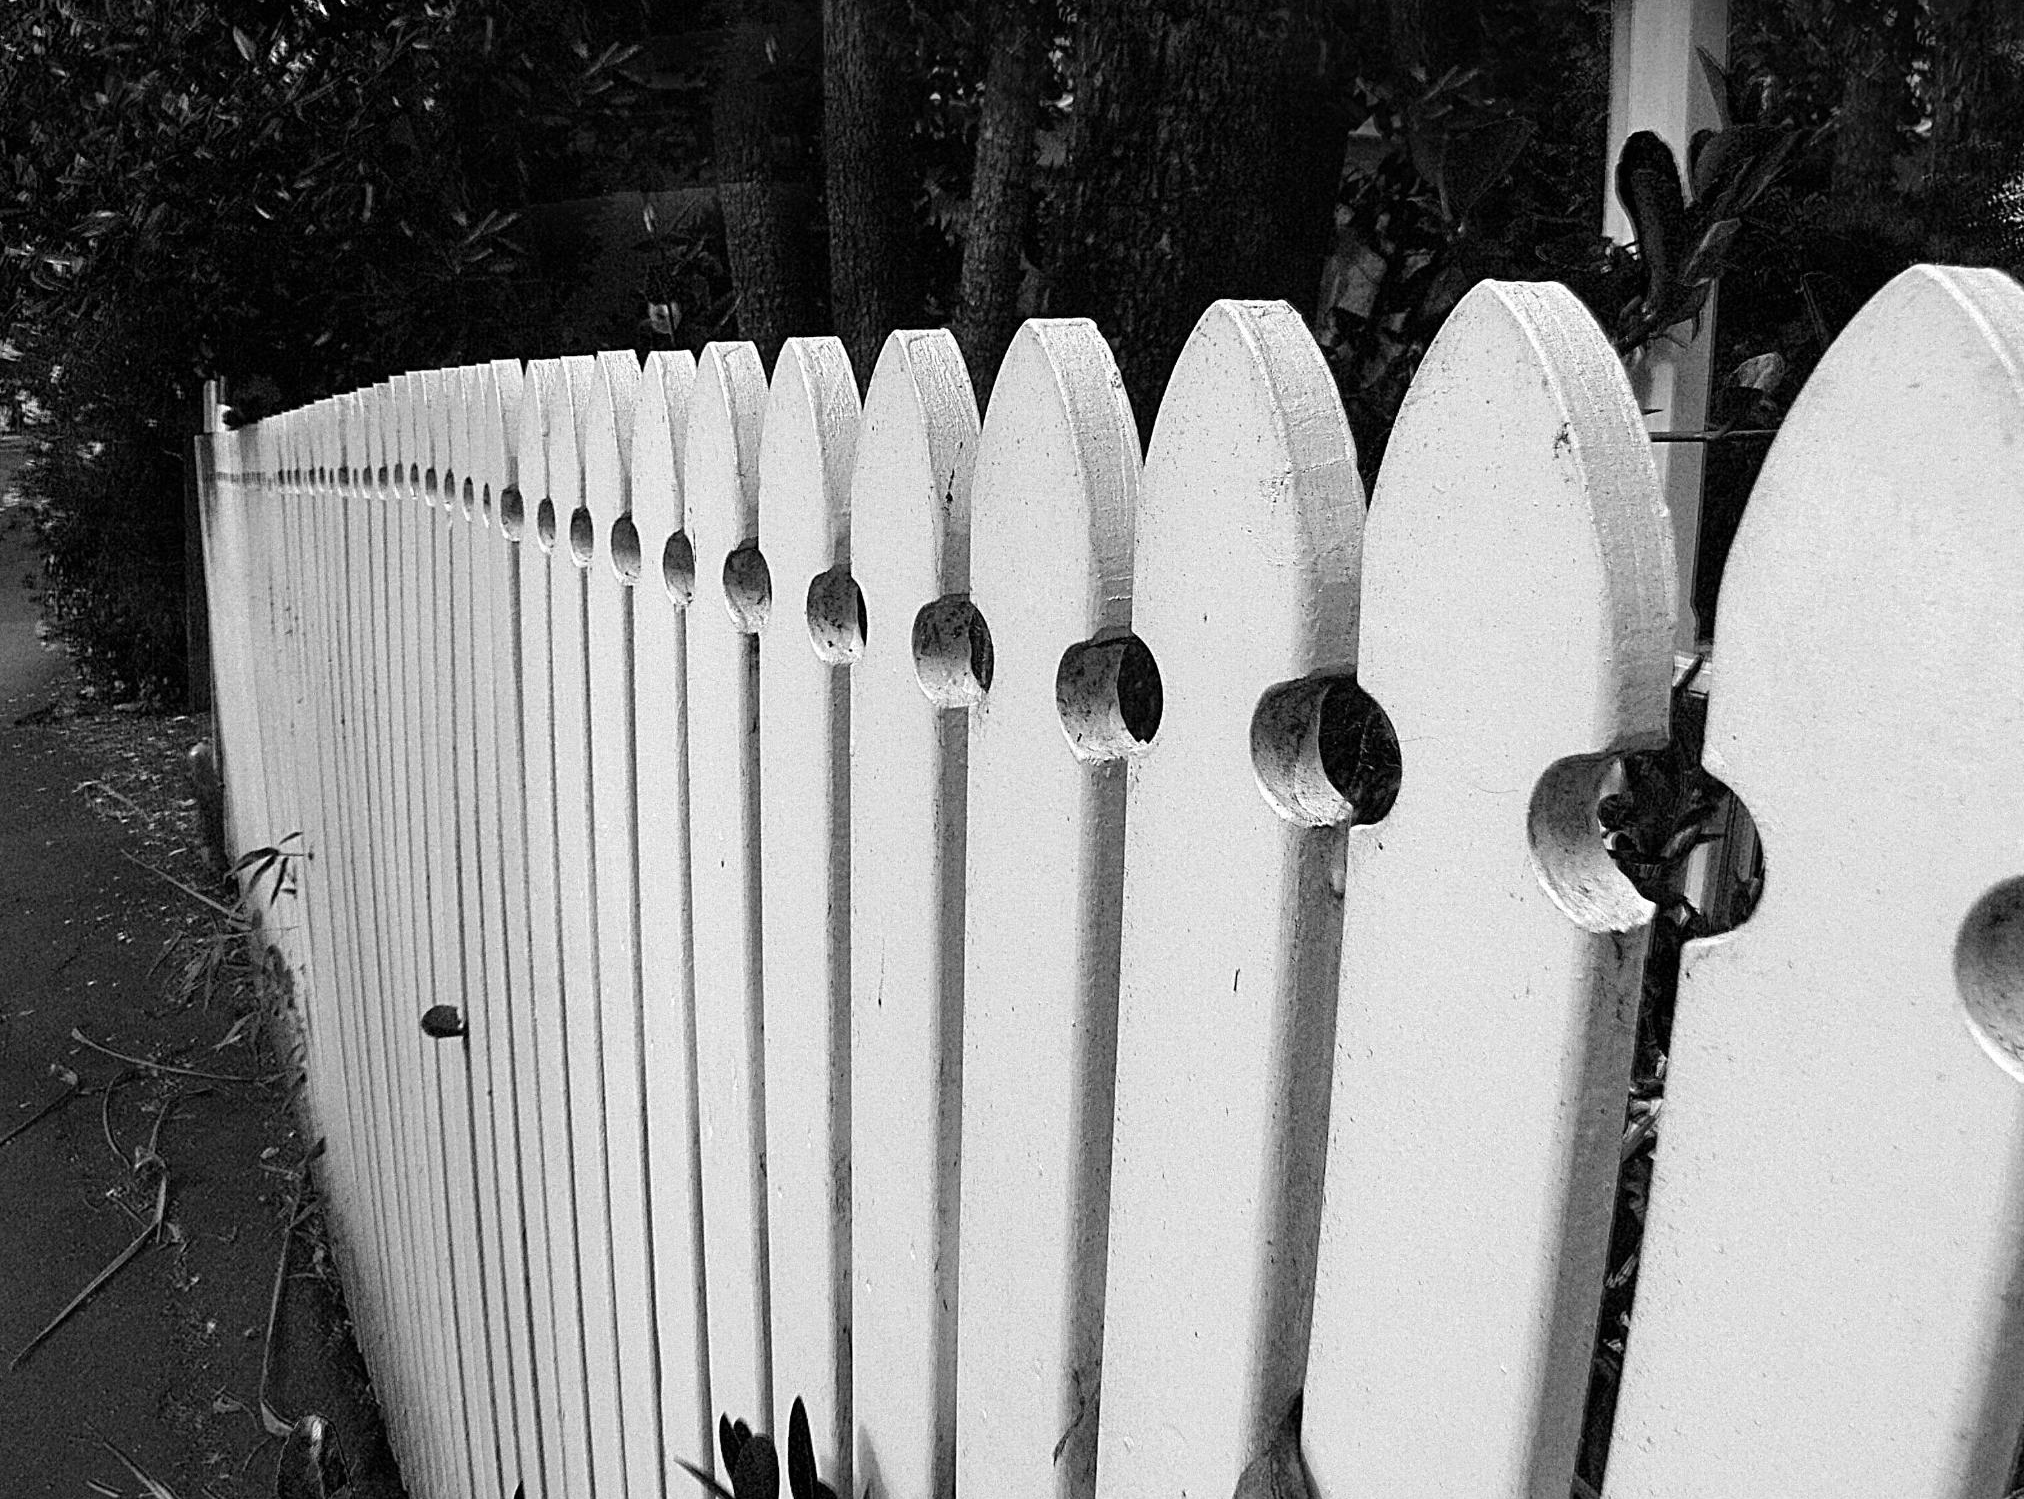
wing, fence, black and white, white, line, surfboard, black, monochrome, picketfence, shape, monochrome photography, surfing equipment and supplies